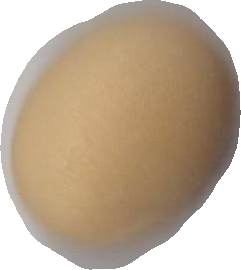
Variety: Anjasmoro